Fisheye lens

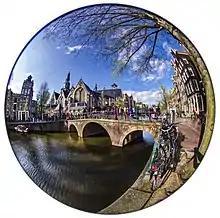
Circular fisheye photograph of Oude Kerk Amsterdam. Chromatic aberration can clearly be seen toward the outer edges.

The term "fisheye" was coined in 1906 by American physicist and inventor Robert W. Wood based on how a fish would see an ultrawide hemispherical view from beneath the water (a phenomenon known as Snell's window). Their first practical use was in the 1920s for use in meteorology to study cloud formation giving them the name "whole-sky lenses". The angle of view of a fisheye lens is usually between 100 and 180 degrees, although lenses covering up to 280 degrees exist (see below). Their focal lengths depend on the film format they are designed for.